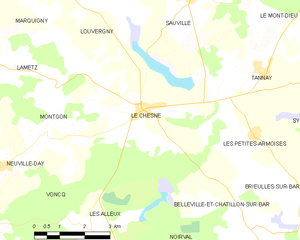
Carte des communes françaises: Le Chesne